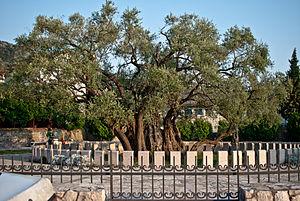
Stara maslina est un olivier situé à Stari Bar, au Monténégro. Stara maslina signifie vieil olivier en français. Il est vieux de plus de 2 000 ans et est considéré comme un des plus vieux arbres d’Europe.